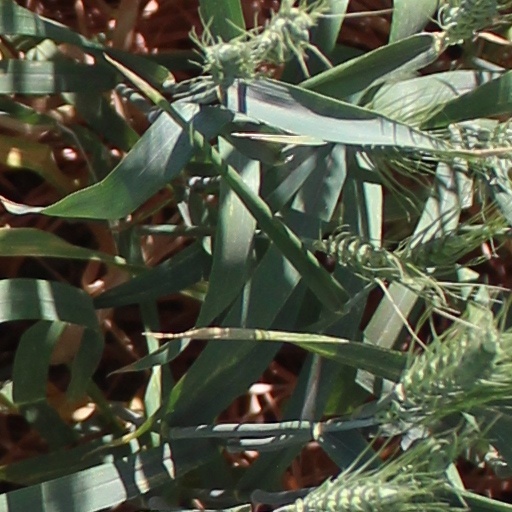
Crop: wheat